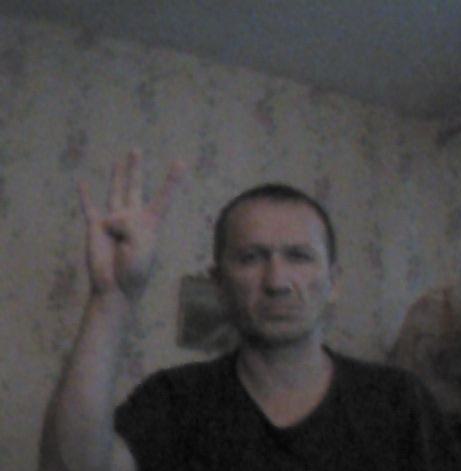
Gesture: four